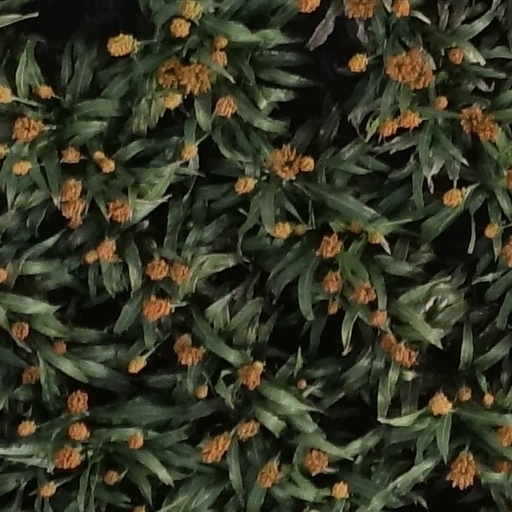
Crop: sorghum